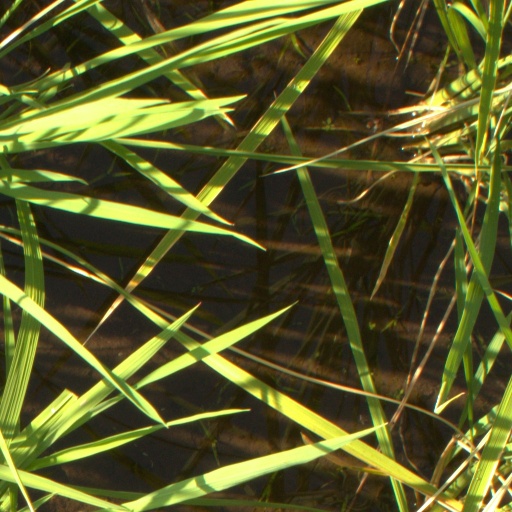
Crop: rice